Argyll Ferries

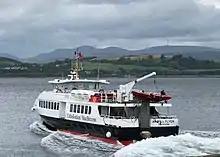
June 2019 – "Argyll Flyer" now in CalMac livery.

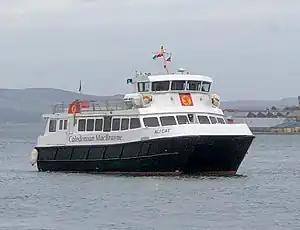
From 12 November 2019 "Ali Cat" was also in CalMac livery.

At the end of 2018 Transport Scotland decided to incorporate the Argyll Ferries service into the existing Caledonian MacBrayne Clyde and Hebrides Ferry Service contract, the transition took place on 21 January 2019. There would be no immediate changes to the service which was to continue with the same staff and boats, uniforms and livery of the boats would change to CalMac branding at a future date to minimise disruption. Transport Scotland stated that they would reconsider future vessel and service requirements.